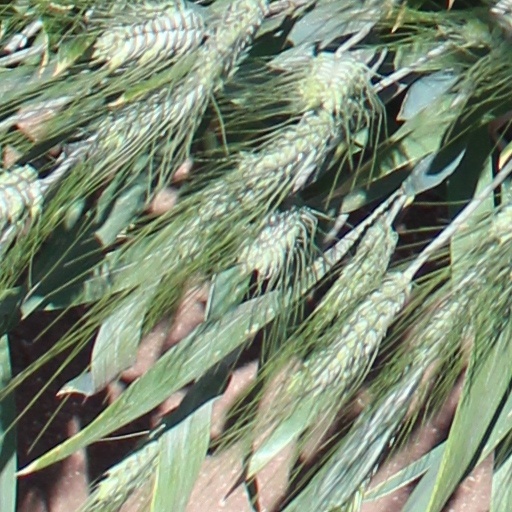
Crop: wheat